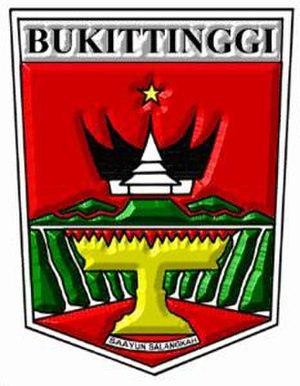
Bukittinggi est la deuxième ville de la province indonésienne de Sumatra occidental. Sa population est de 113 326 habitants et sa superficie de 25,24 km².